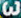
Number: 3